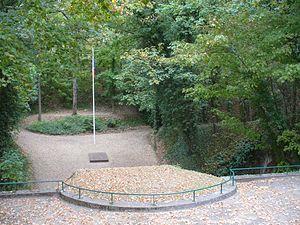
Clairière, Mont-Valérien, Suresnes.
Celestino Alfonso, né le 1ᵉʳ mai 1916 à Ituero de Azaba et mort le 21 février 1944, fusillé au fort du Mont-Valérien, est un républicain espagnol, soldat volontaire de l'Armée française de libération.
Jonas Geduldig, né le 22 janvier 1918 à Wlodzimierz en Pologne et mort le 21 février 1944, fusillé au fort du Mont-Valérien, est un résistant, soldat volontaire de l'armée française de libération.